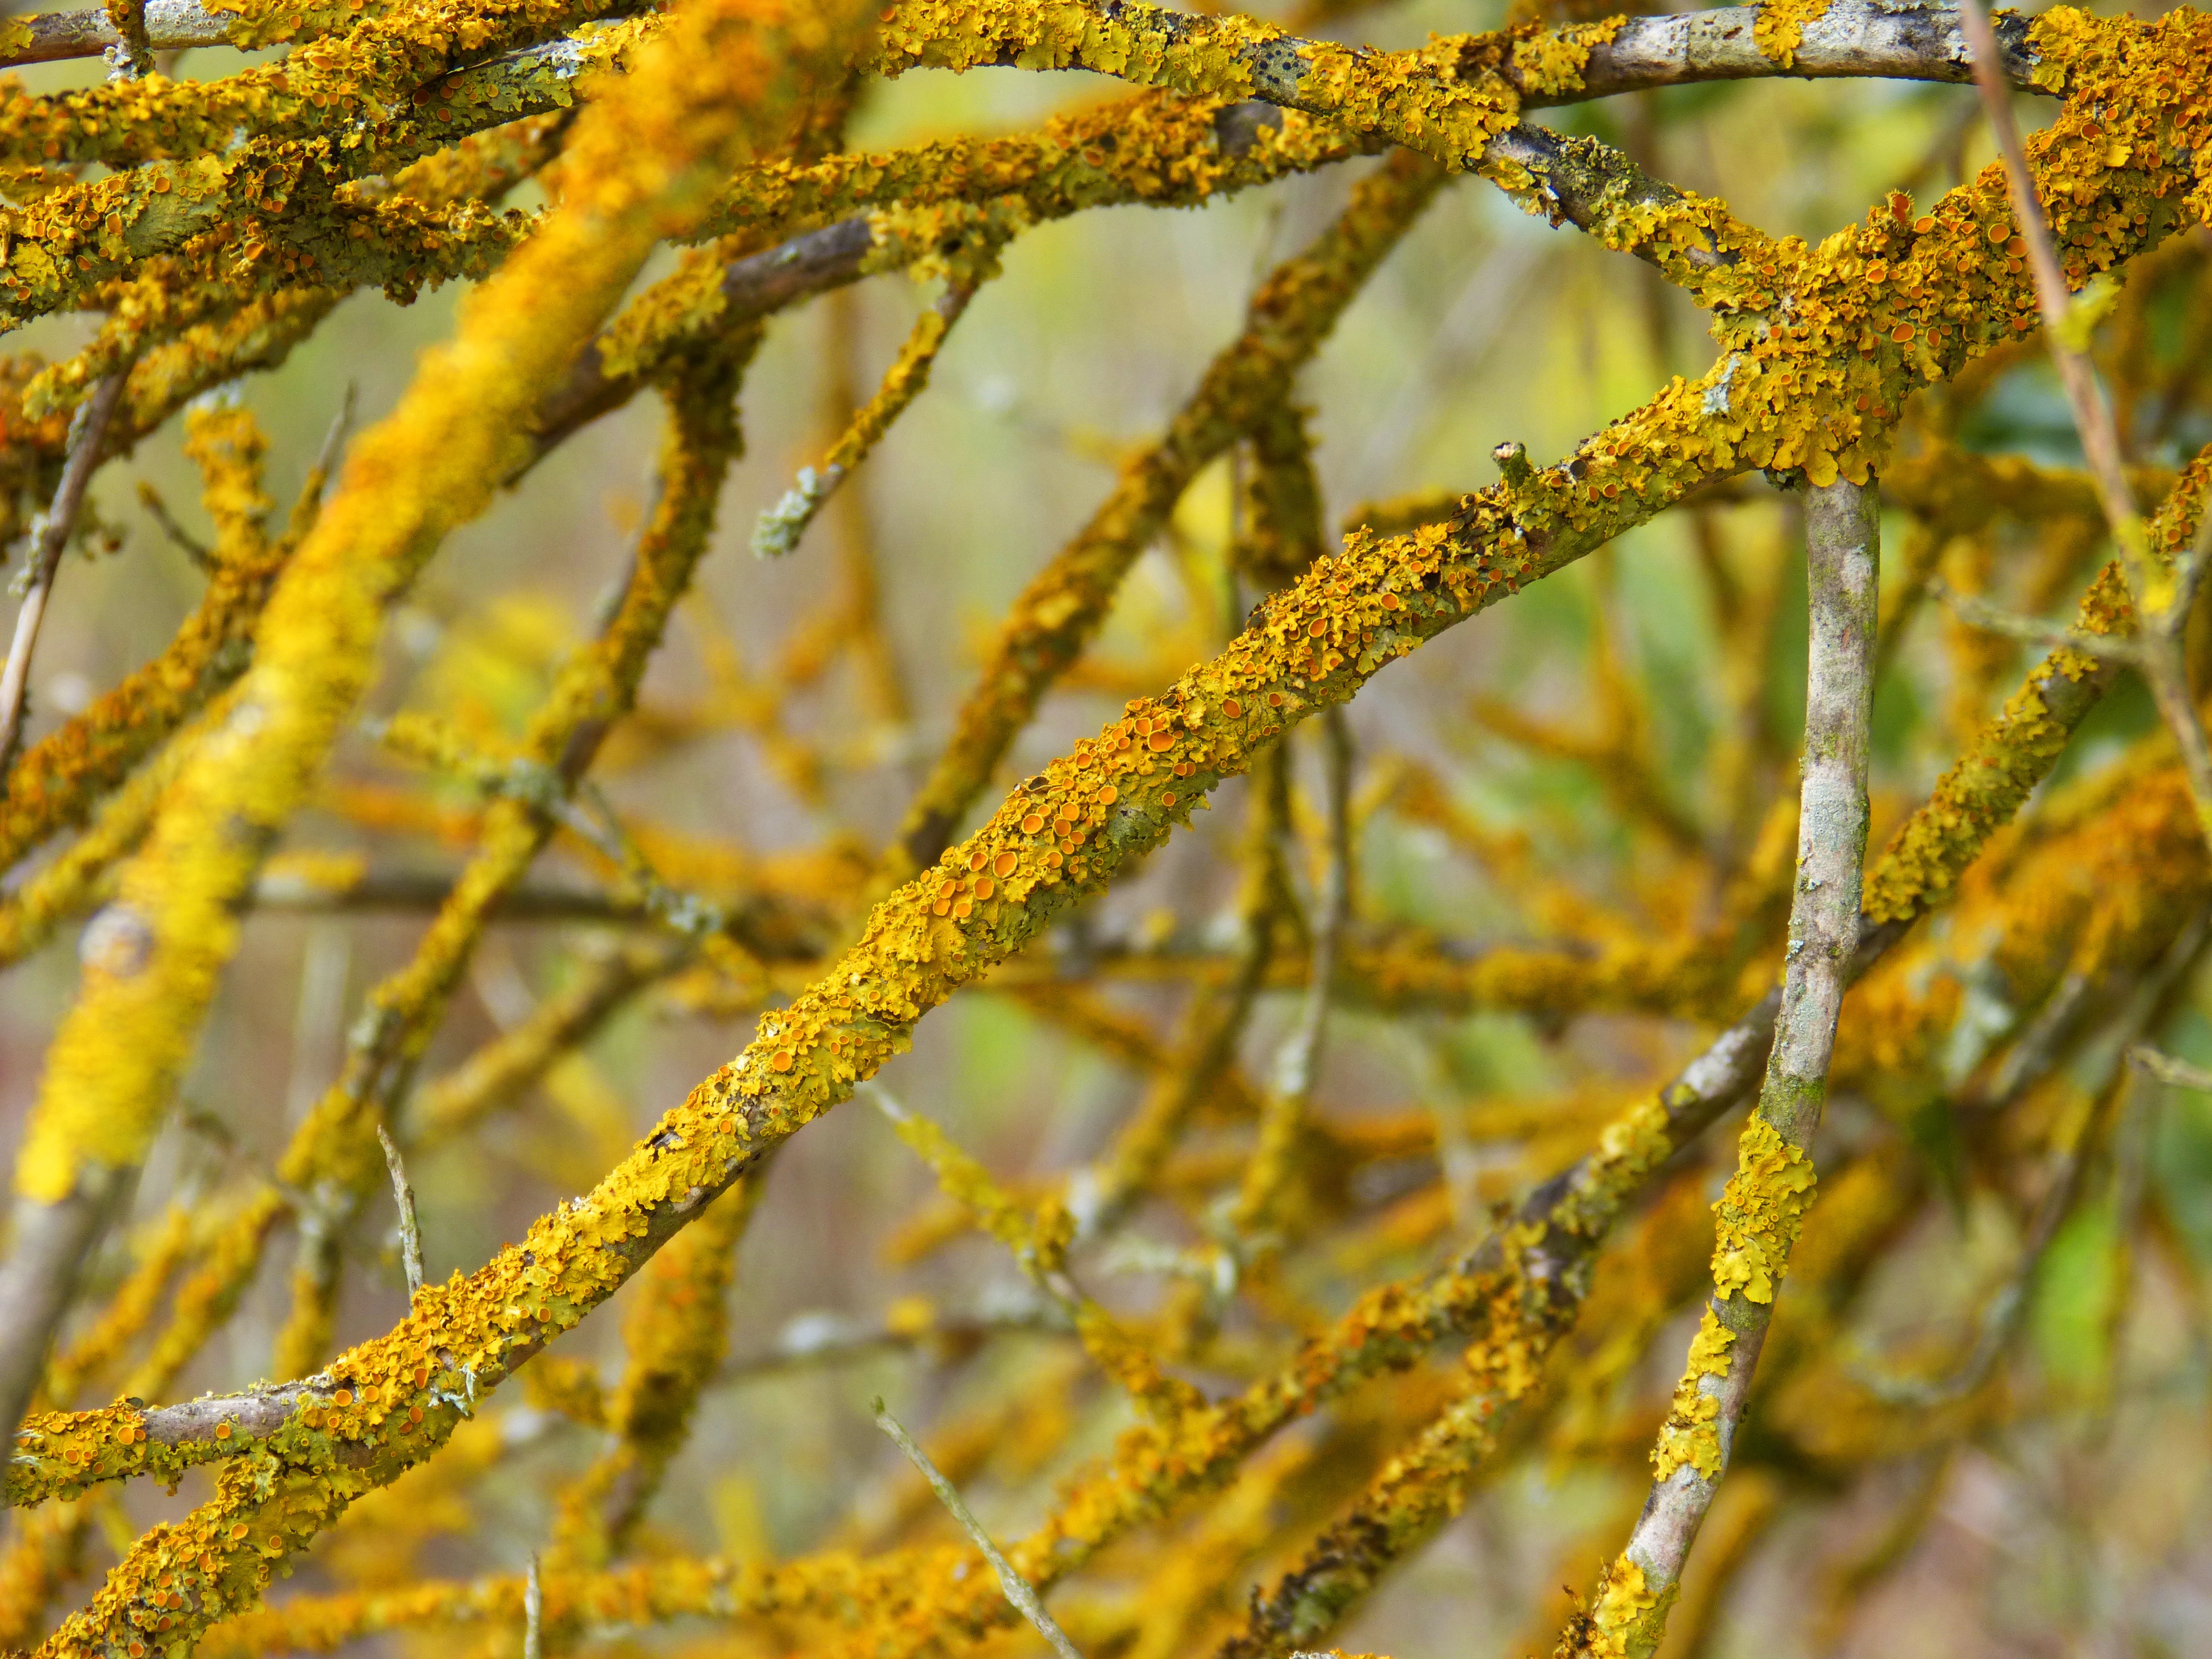
tree, branch, plant, sunlight, leaf, flower, moss, orange, produce, birch, autumn, yellow, flora, season, twig, close up, lichen, shrub, deciduous, flowering plant, grass family, plant stem, woody plant, land plant